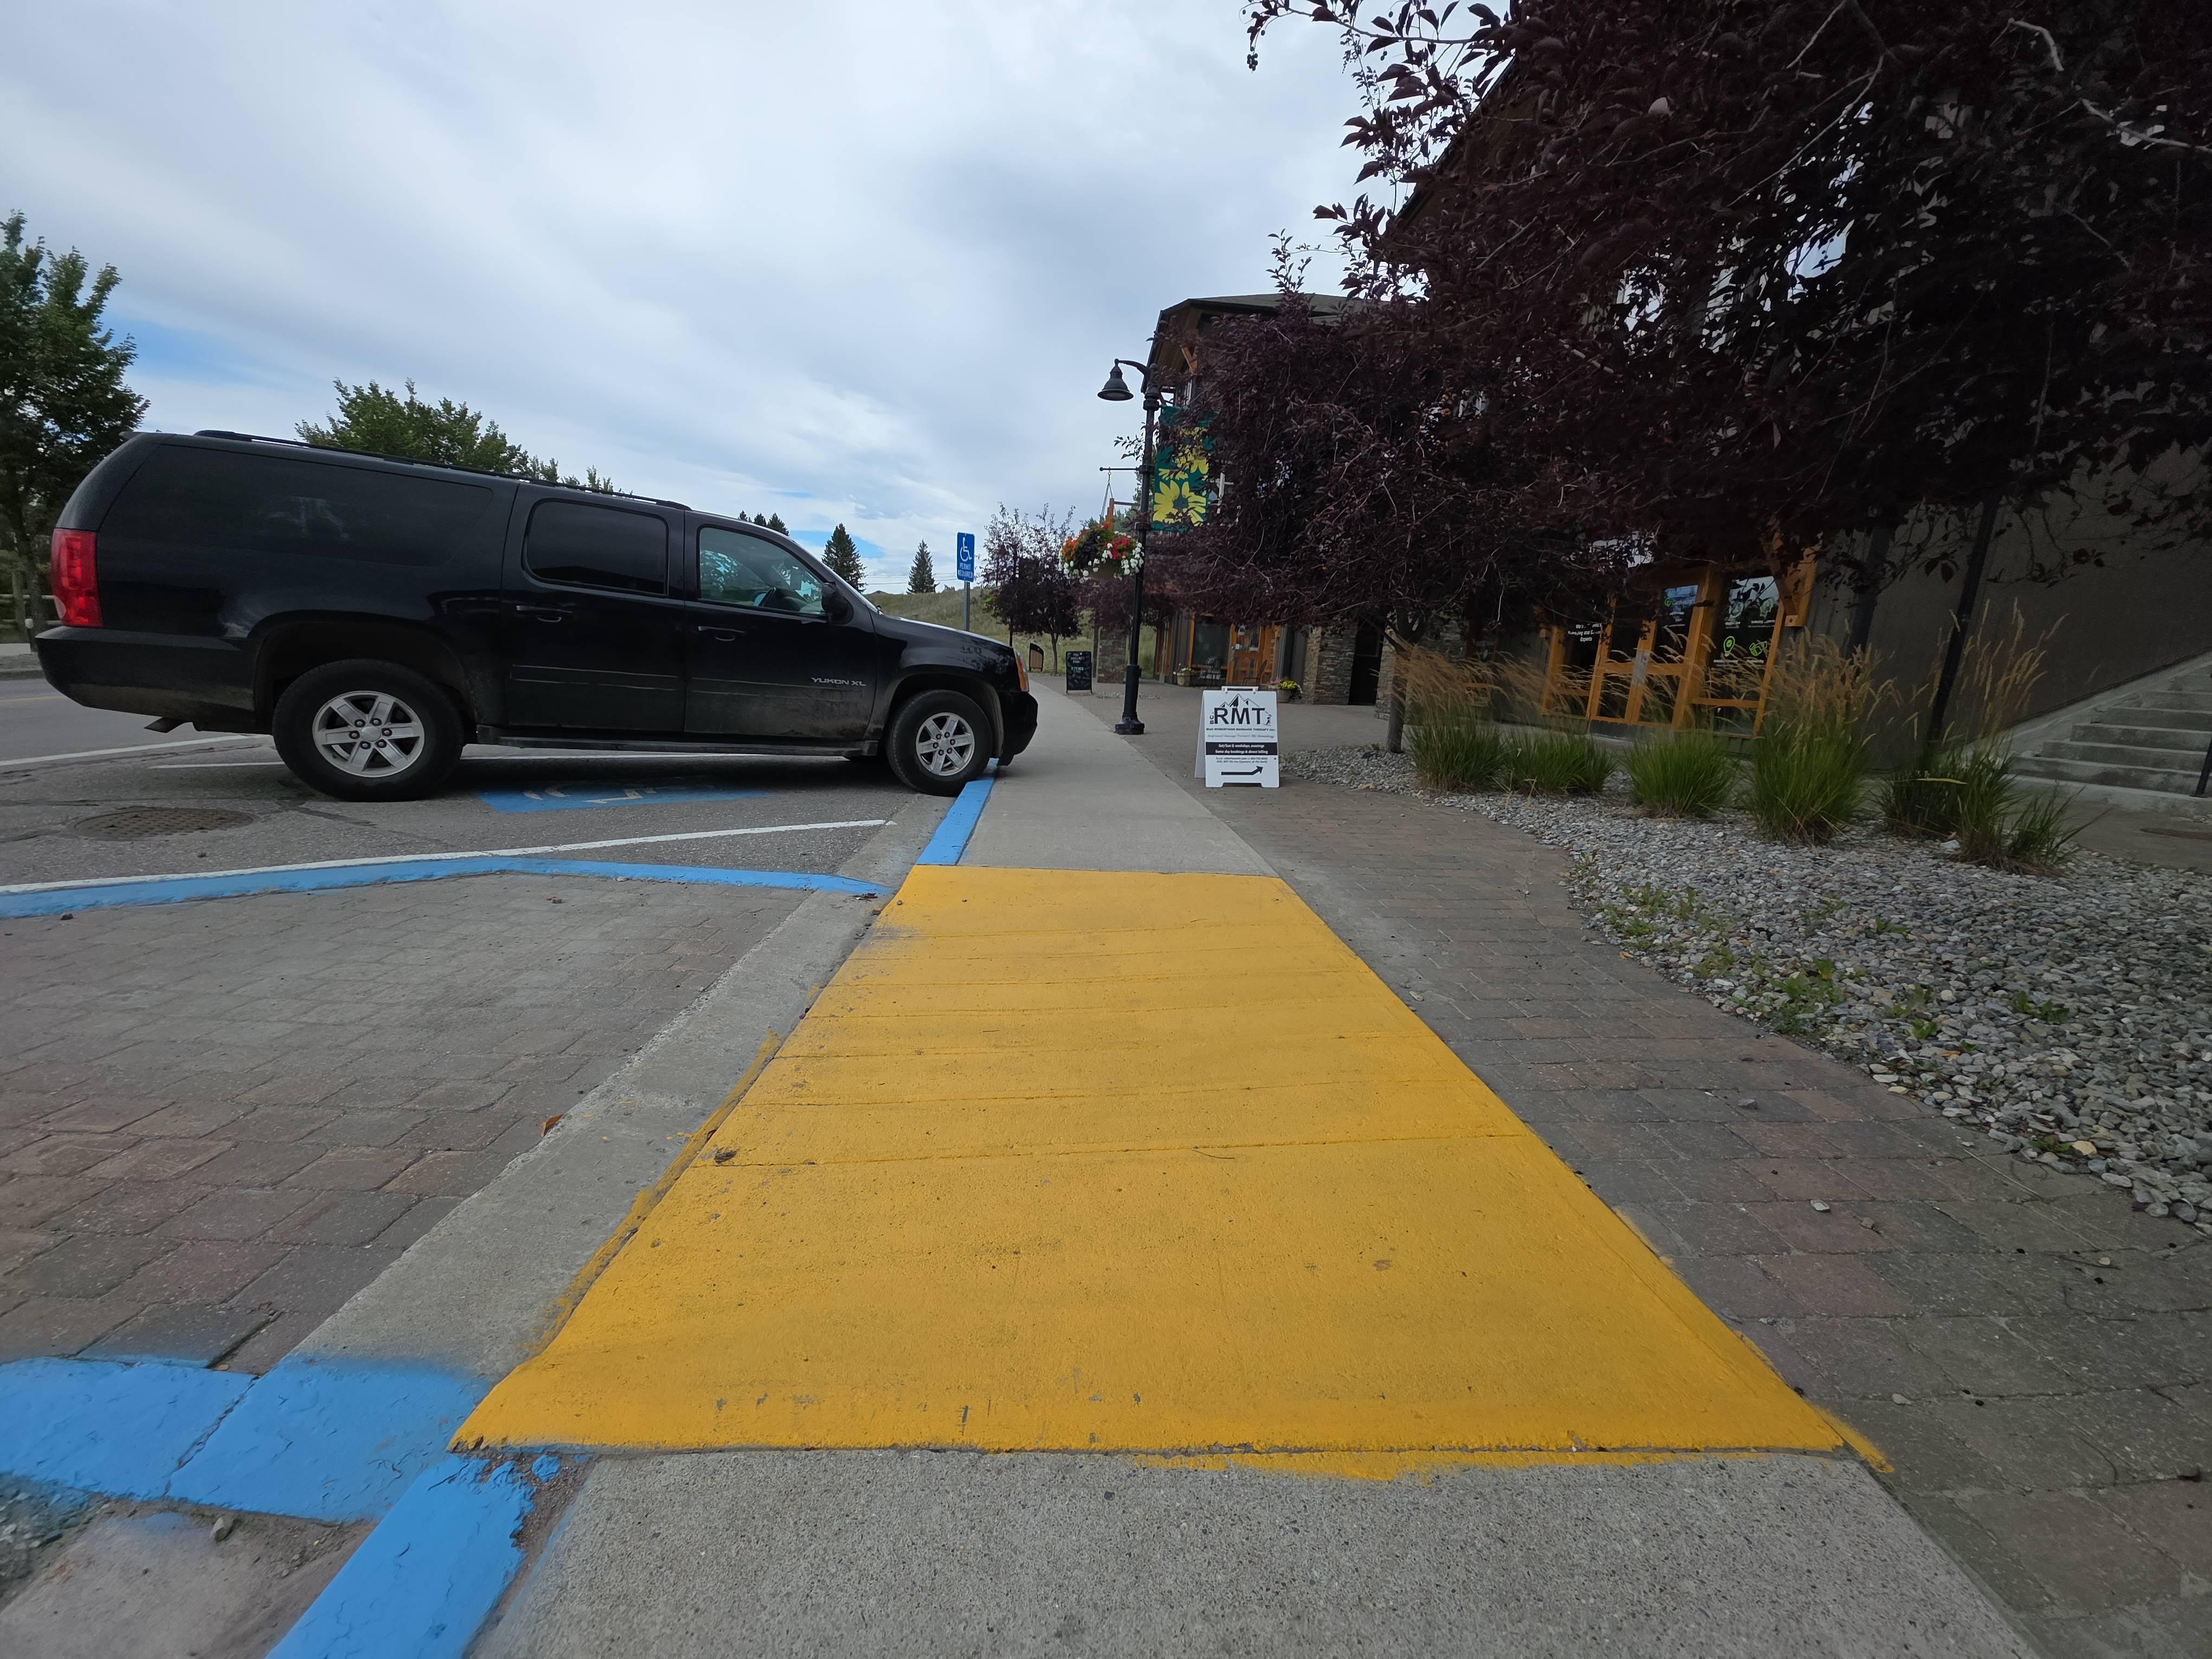
Feature: Wheelchair
State: British Columbia
Date: 2025-08-18T20:14:26.549000+00:00